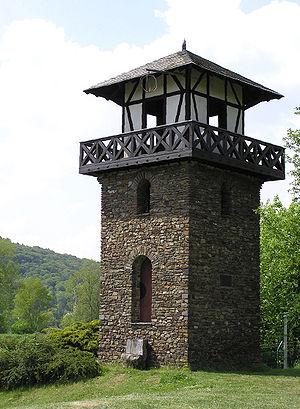
Le poste de garde du Goudsberg était un bâtiment de surveillance ou une tour de guet de l'époque romaine tardive sur la colline du Goudsberg dans la commune de Fauquemont-sur-Gueule dans le sud du Limbourg néerlandais. Le poste de garde a probablement été construit pour empêcher les raids francs.